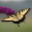
Label: butterfly